Salem, Tamil Nadu

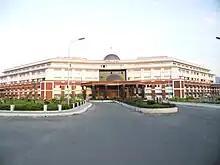
Salem Collectorate

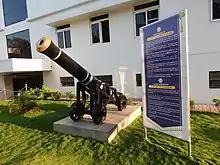
Cannon at Salem Corporation headquarters

Salem is the headquarters of Salem district. The town was constituted as a municipality in 1867, and was upgraded to a special-grade municipality in 1979 and to a municipal corporation on 1 April 1994. The Salem municipal corporation has 72 wards, each with an elected councillor. The functions of the municipal corporation are divided into six departments: general administration and personnel, engineering, revenue, public health, city planning and information technology (IT). All six departments are governed by a municipal commissioner. Legislative power is vested in the 60-member council, headed by an elected chairperson and assisted by a deputy chairperson.